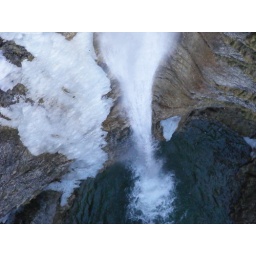
This is the frozen water fall below the bridge near the Cinderella Castle